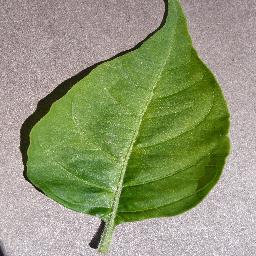
Label: Pepper,_bell___healthy